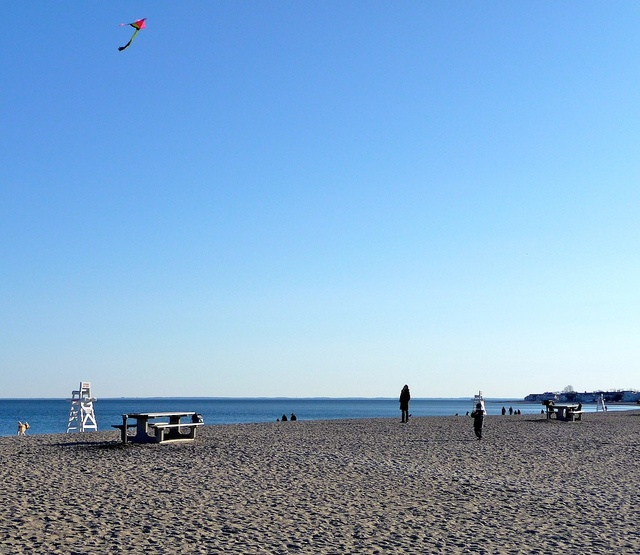
Couple of people out on the beach flying a kite
People are flying kites at the beach on a sunny day.
A kite flying in the air above a beach.
A group of people on beach with a kite in the sky.
A man is flying a kite on the beach on a clear day.